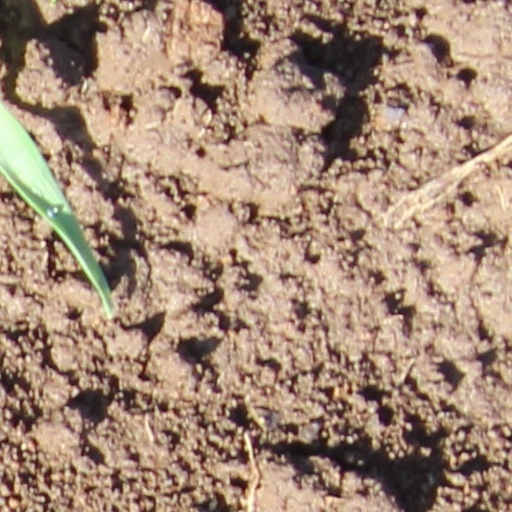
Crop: wheat